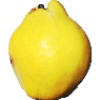
Label: quince